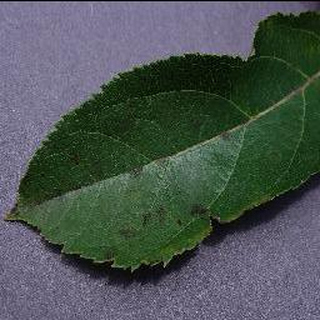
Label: apple_apple_scab